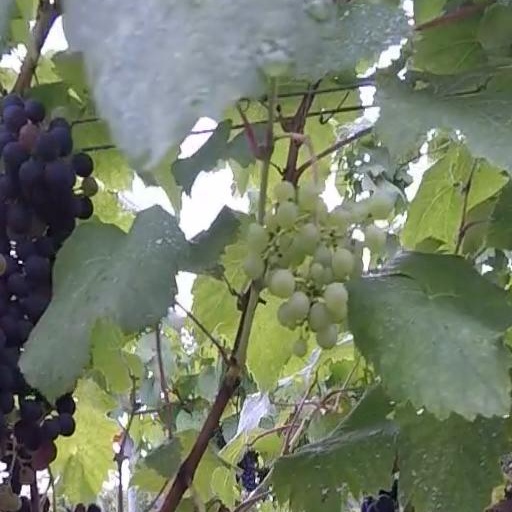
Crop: grape